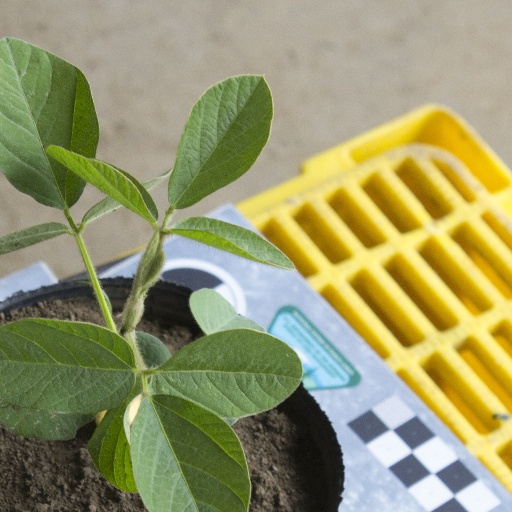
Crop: soybean